Veganism

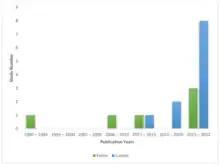
Number and years of publication of studies involving dogs and cats fed vegan diets

While dietary vegans might use animal products in toiletries, ethical veganism extends not only to matters of food but also to the use of animal products, and rejects the commodification of animals altogether. Ethical vegans replace personal care products and household cleaners containing animal products with vegan products. Animal ingredients are ubiquitous because they are relatively inexpensive. After animals are slaughtered for meat, the leftovers are put through a rendering process and some of that material, particularly the fat, is used in toiletries. Vegans also avoid using sea sponges.